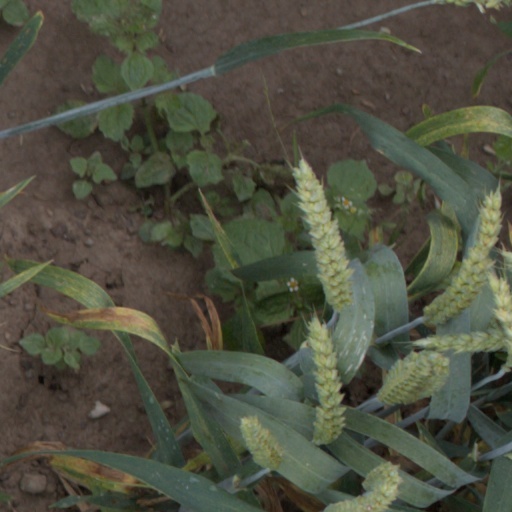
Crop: wheat